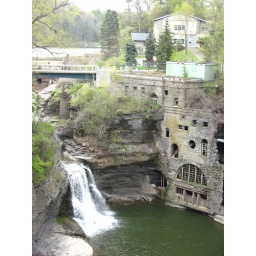
A re-visit to the bridge overlooking the old hydro plant at Cornell. Gotta get down in the there at some point.